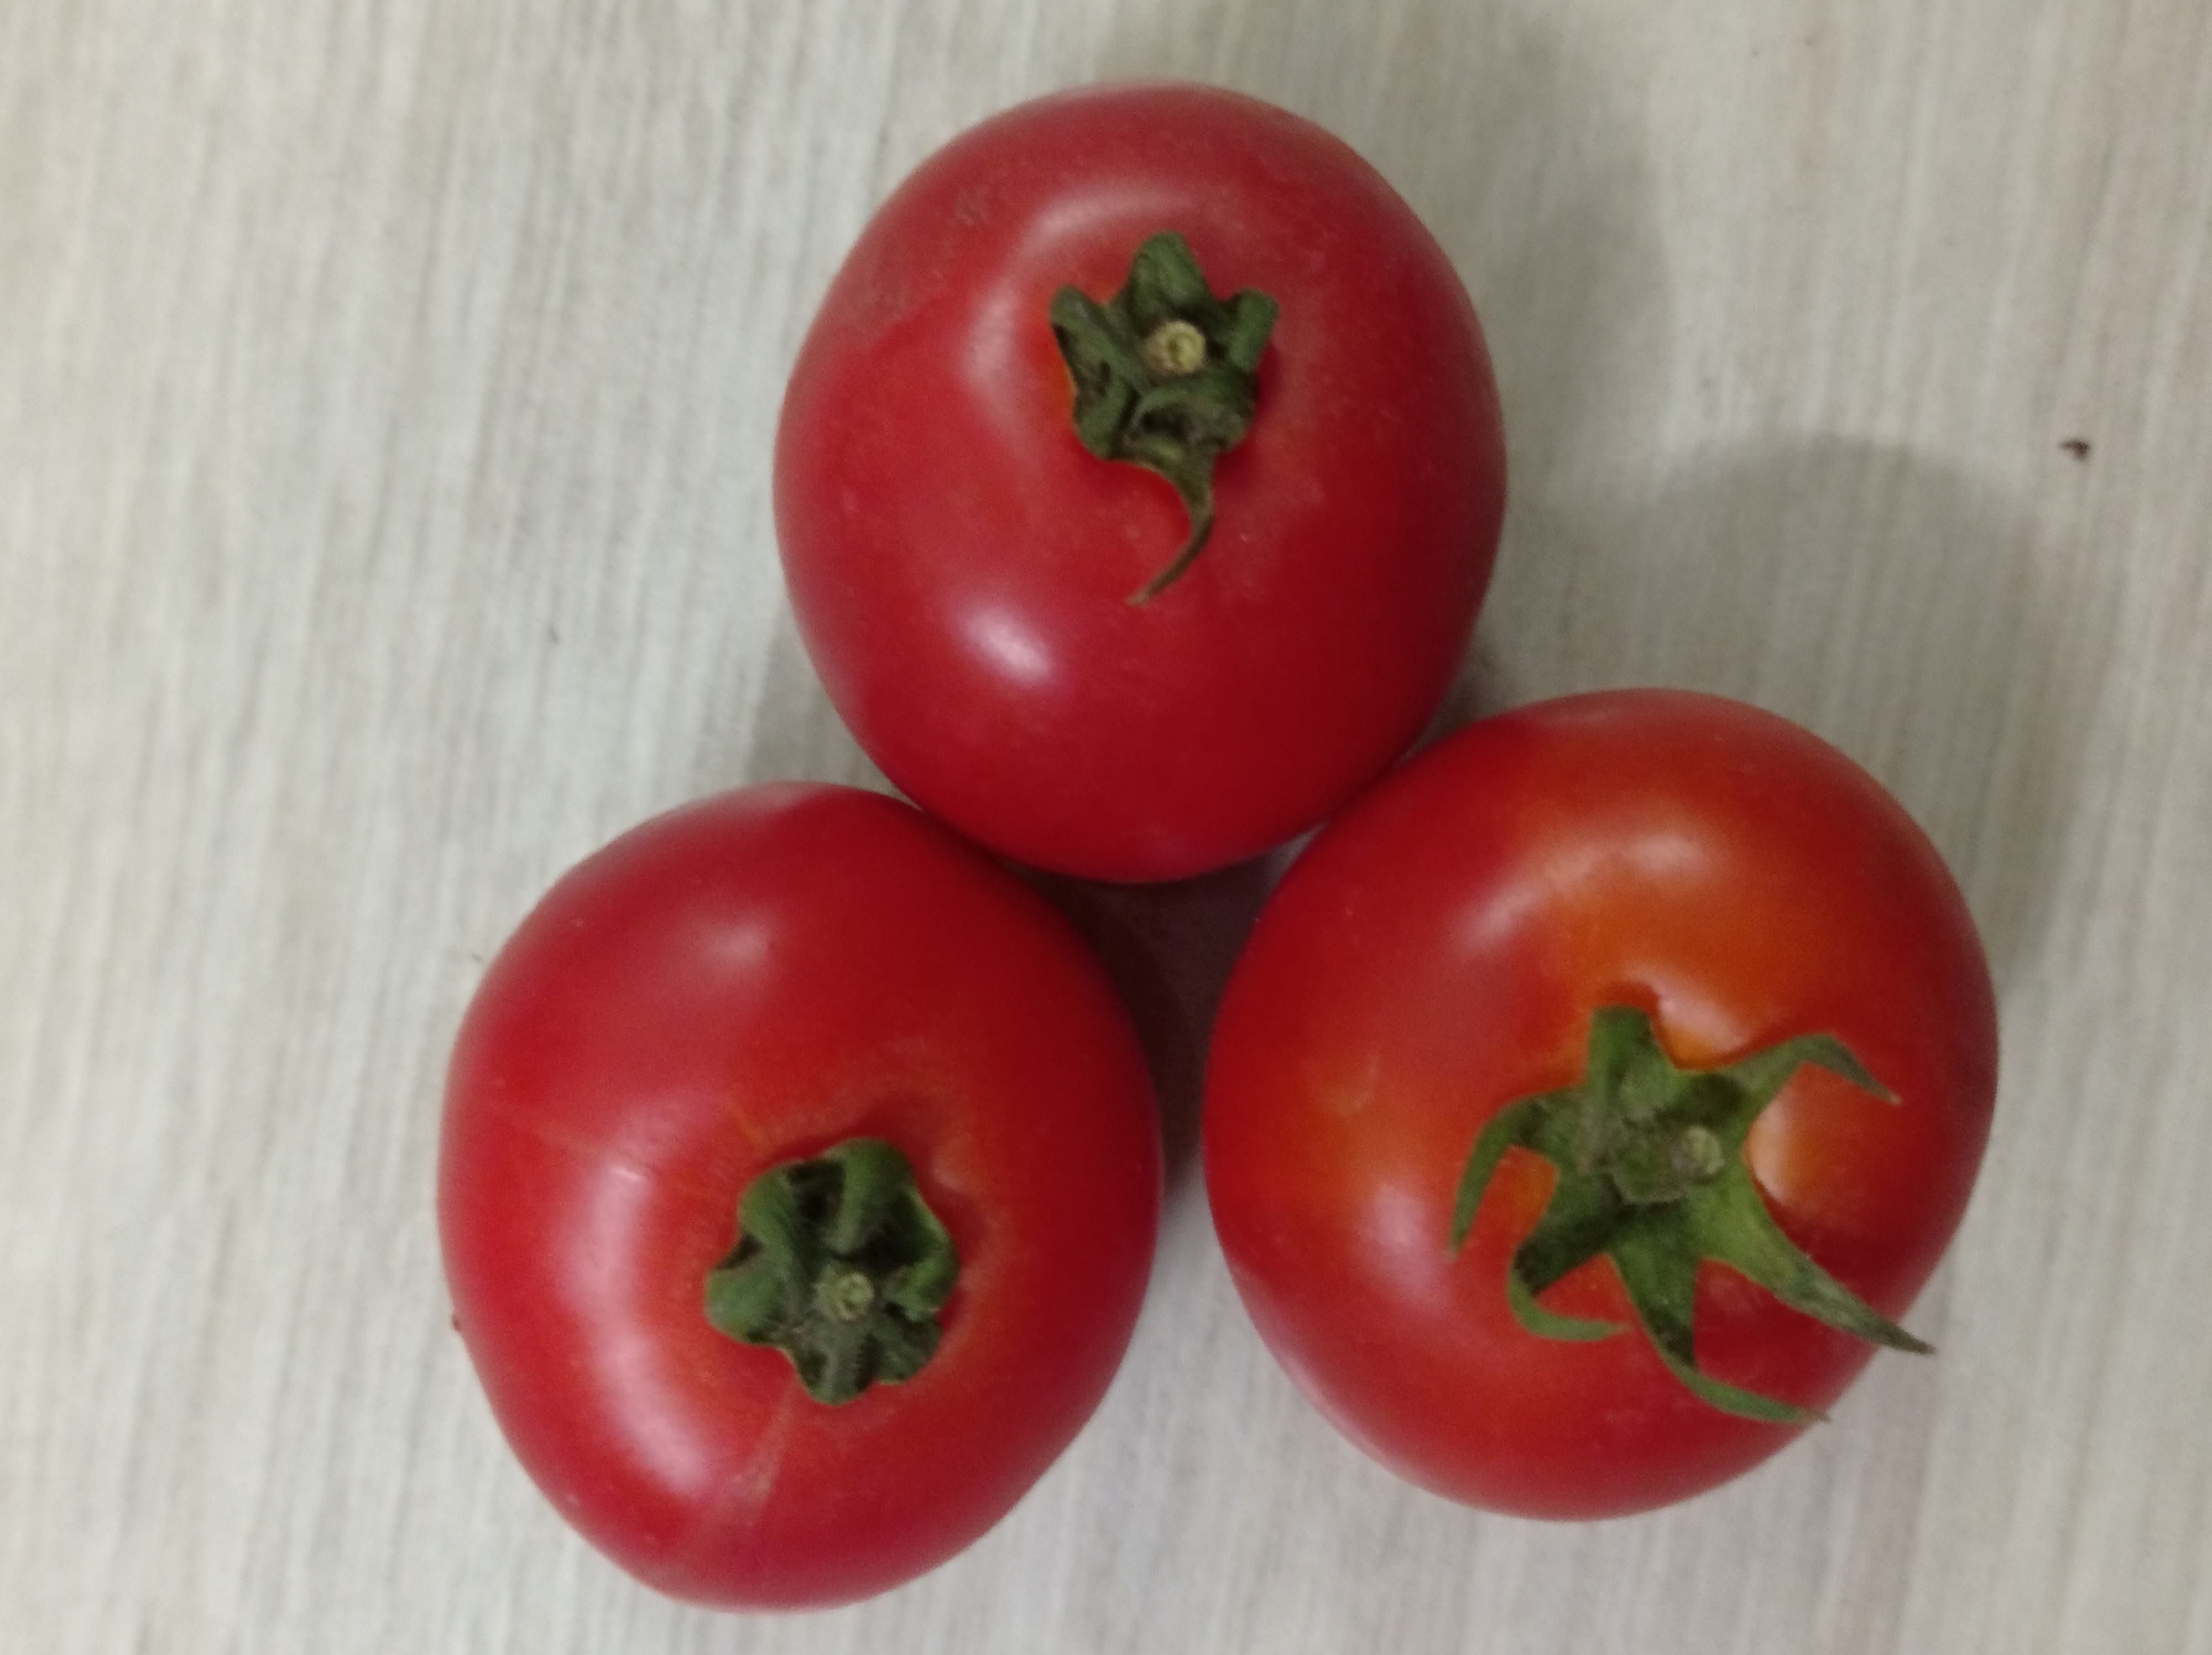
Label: Fresh